Lengger lanang

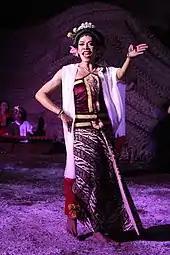
Lengger lanang dancer with traditional costume

The Lengger lanang dance performance is divided into four acts or scenes. The first round is the "Gamyongan", the second round is the "Lenggeran", the third round is the "Badhutan" or "Bodhoran", and the last is the "Baladewaan".